Aston Martin DB2

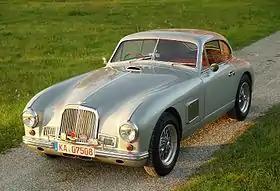
1950 Aston Martin DB2 Vantage Coupé

The Aston Martin DB2 is a grand tourer that was sold by Aston Martin from May 1950 until April 1953. The successor to the 2-Litre Sports model, it had a comparatively advanced dual overhead cam 2.6 L Lagonda straight-6 engine in place of the previous overhead valve engine straight-four engine. It was available as a closed, 2-seater coupé which Aston Martin called a sports saloon, and later also as a drophead coupé, which accounted for a quarter of the model's total sales. The closed version had some success in racing.